McLaren M19A

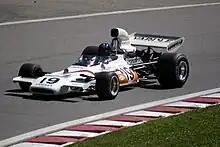
The McLaren M19C of Peter Revson on a demonstration run during the 2004 Canadian Grand Prix

McLaren gained a new sponsor for the 1972 Formula One season, the cosmetics and perfume company Yardley of London. The cars were repainted white to reflect this new sponsorship, with only the side fuel tanks continuing to be painted in the traditional McLaren orange.